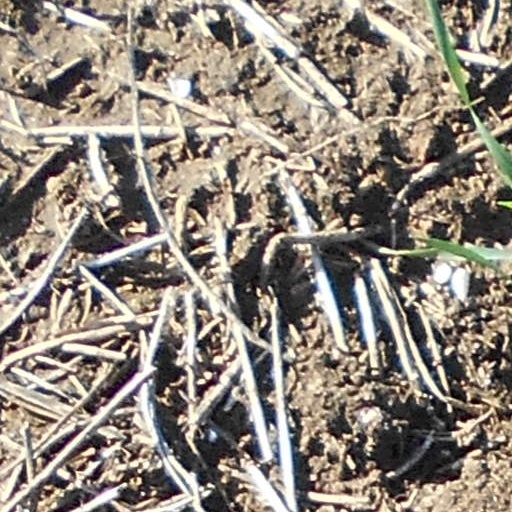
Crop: wheat